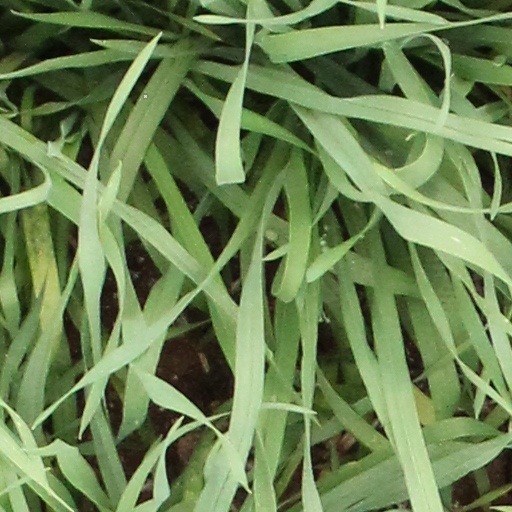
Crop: wheat